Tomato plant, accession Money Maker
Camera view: bottom (45 deg); turntable rotation: 0 degrees
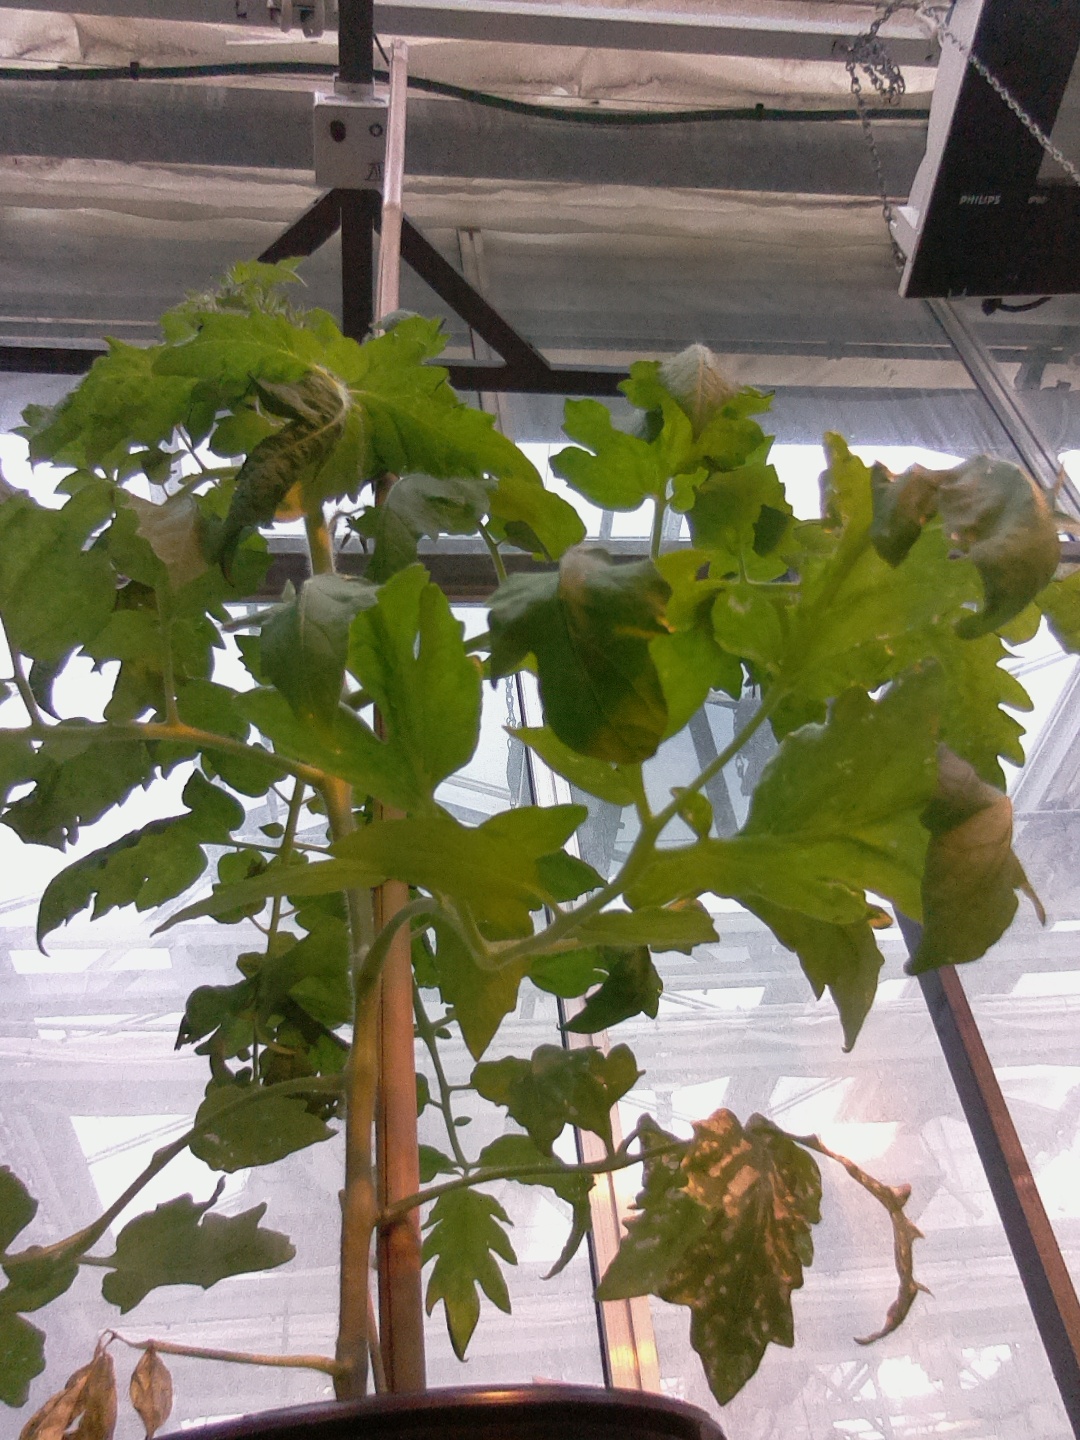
BBCH growth stage 60: First flowers open